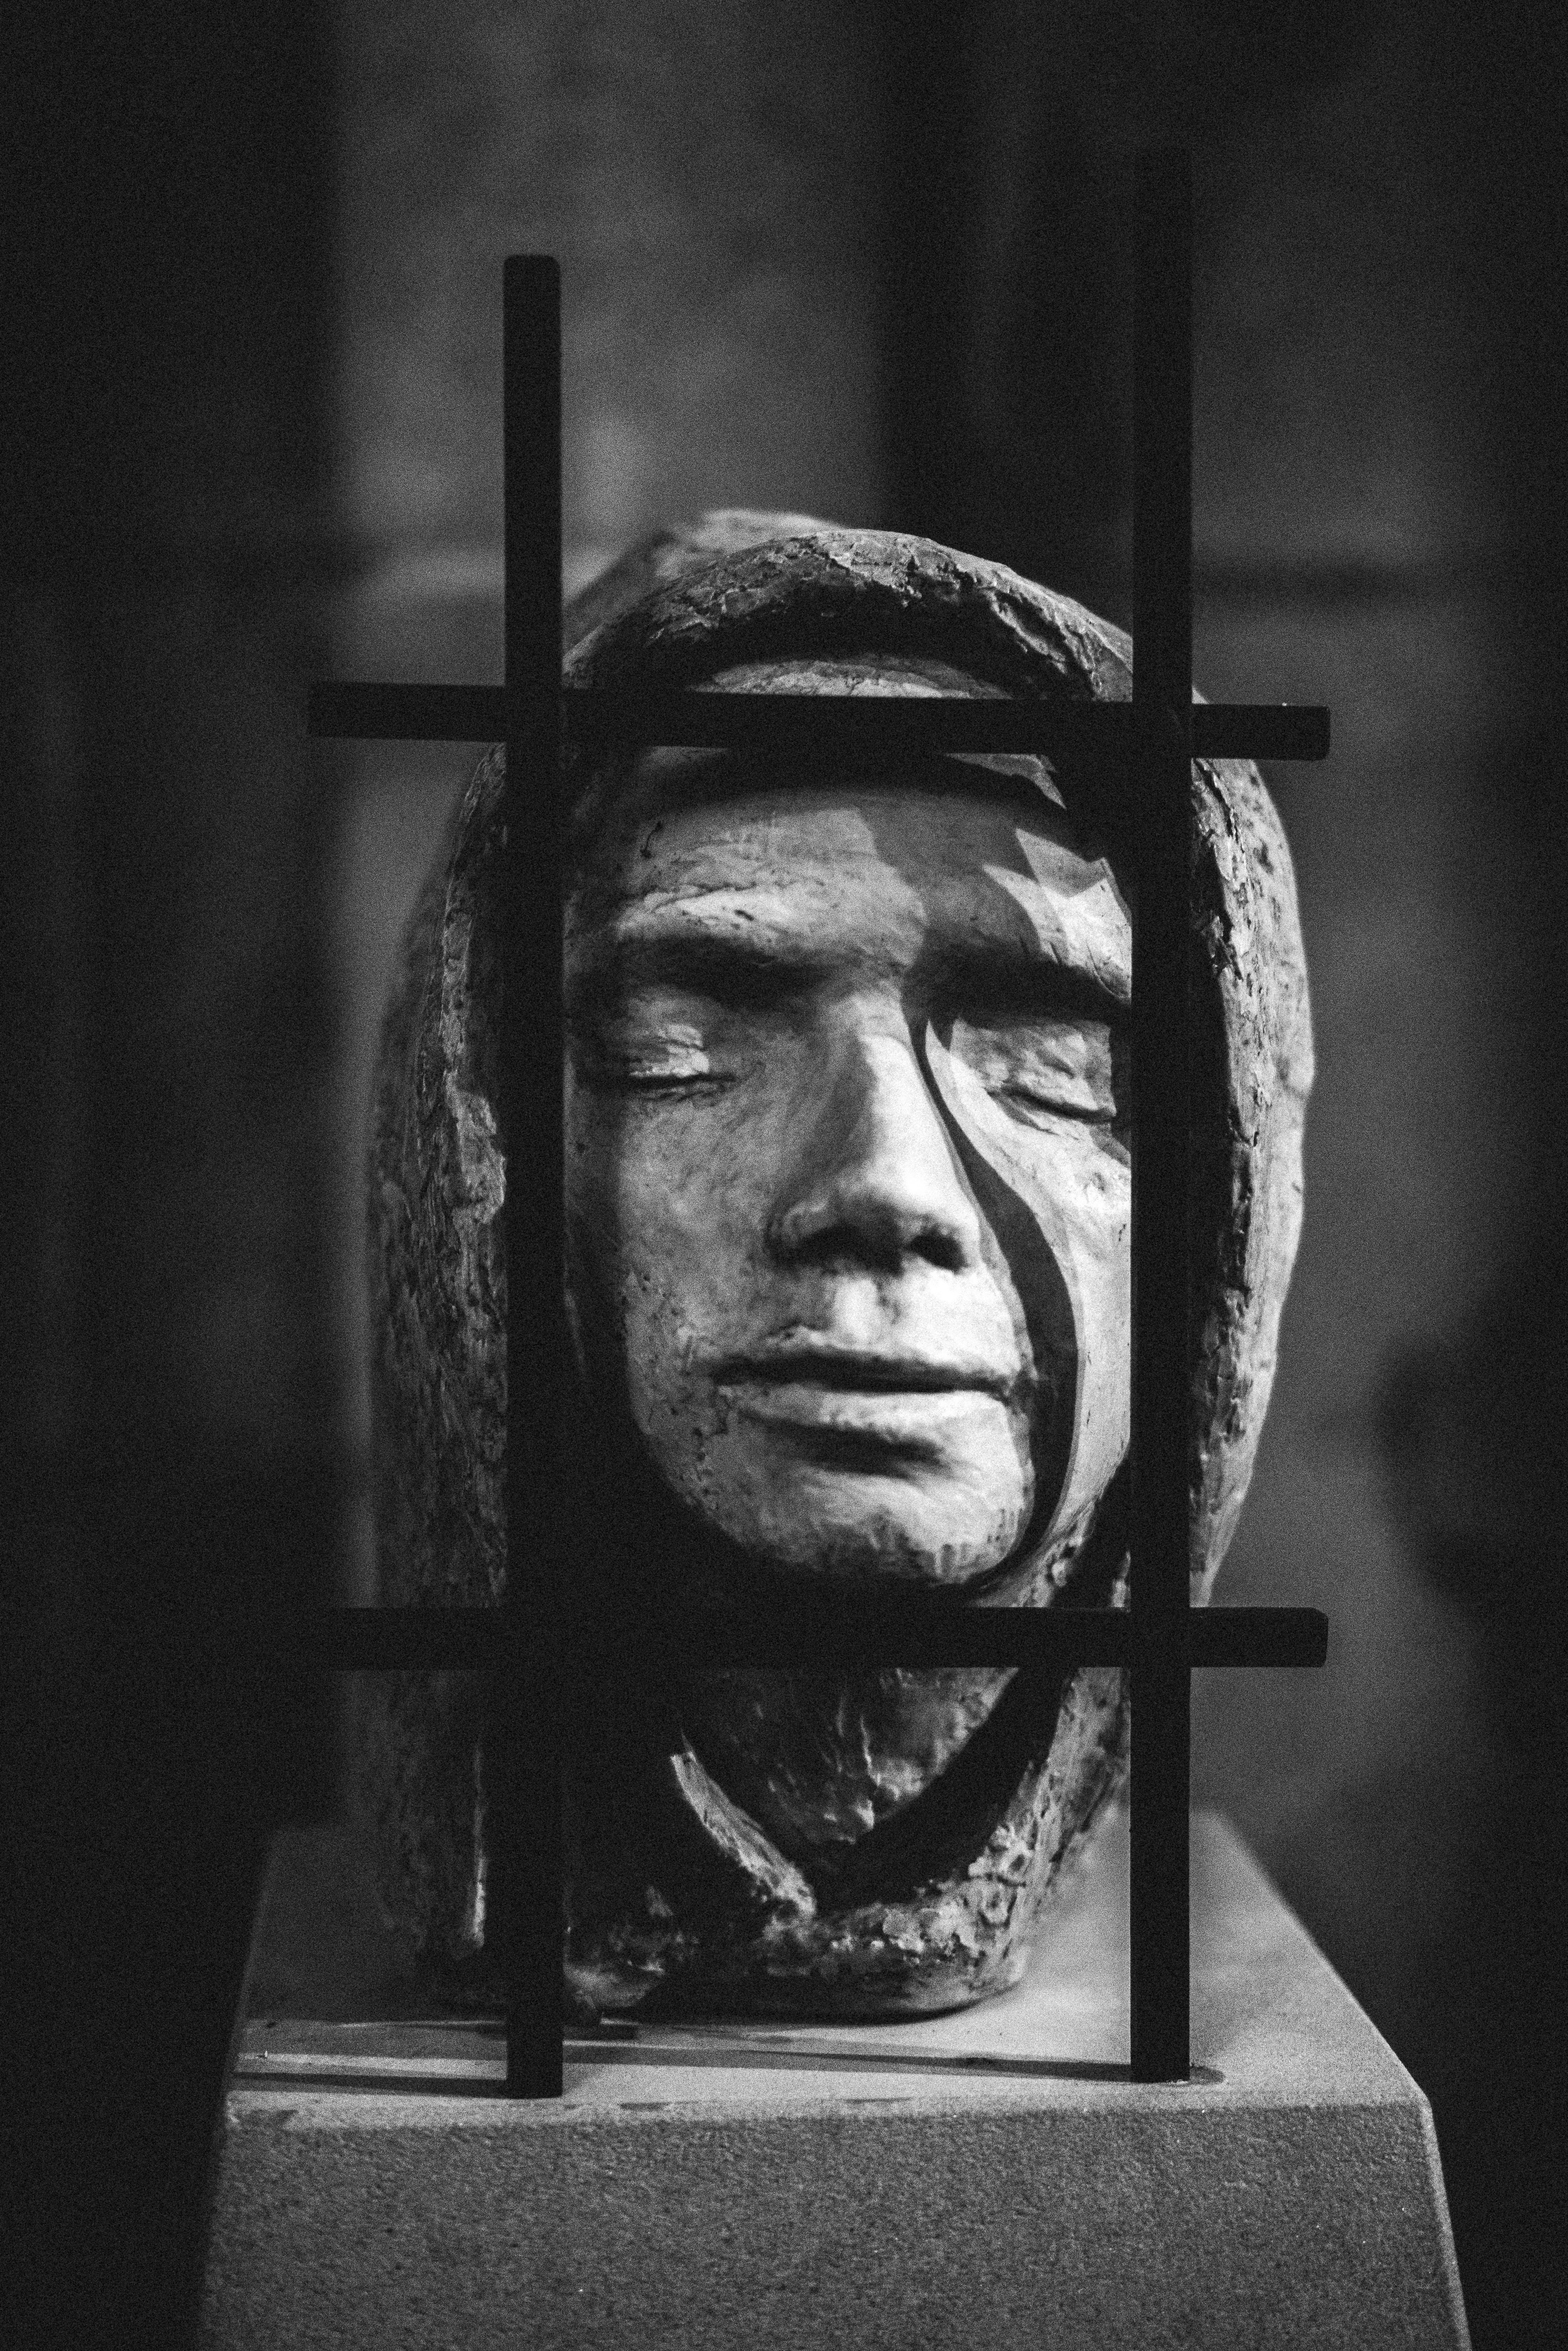
black and white, white, photography, monument, statue, portrait, darkness, church, black, monochrome, uk, cumbria, england, cartmel, cartmelpriory, cofe, face, sculpture, art, cool image, head, photograph, image, i, monochrome photography, film noir